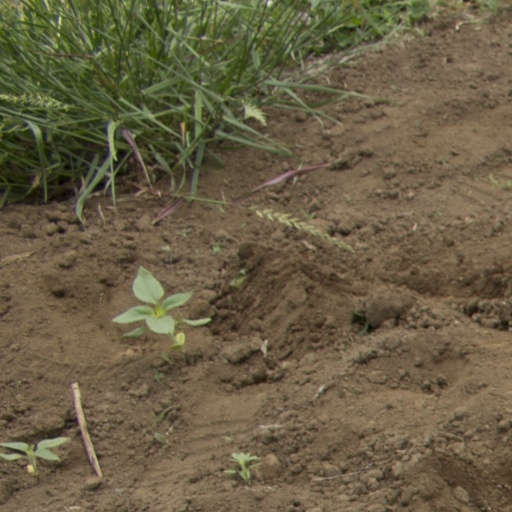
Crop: Jerusalem artichoke